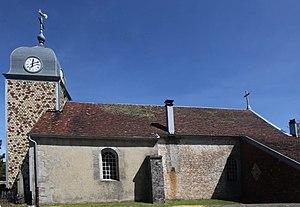
Église de Crouzet-Migette (Doubs).
Crouzet-Migette est une commune française située dans le département du Doubs, en région Bourgogne-Franche-Comté.